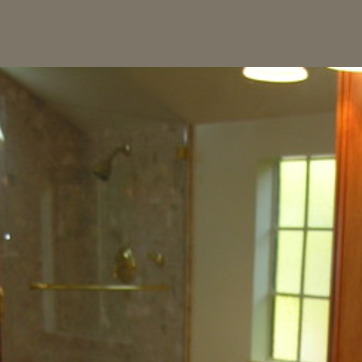
Material: mirror